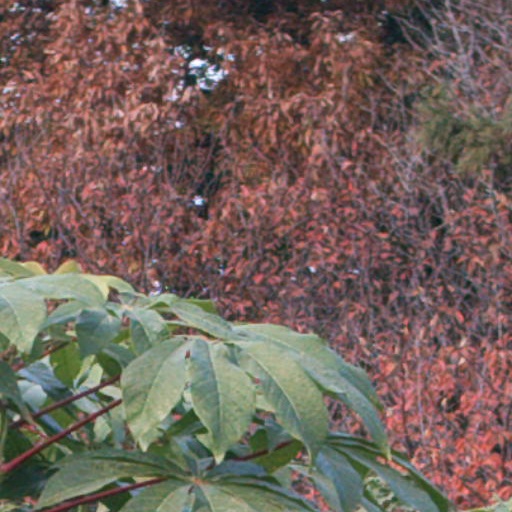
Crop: cassava